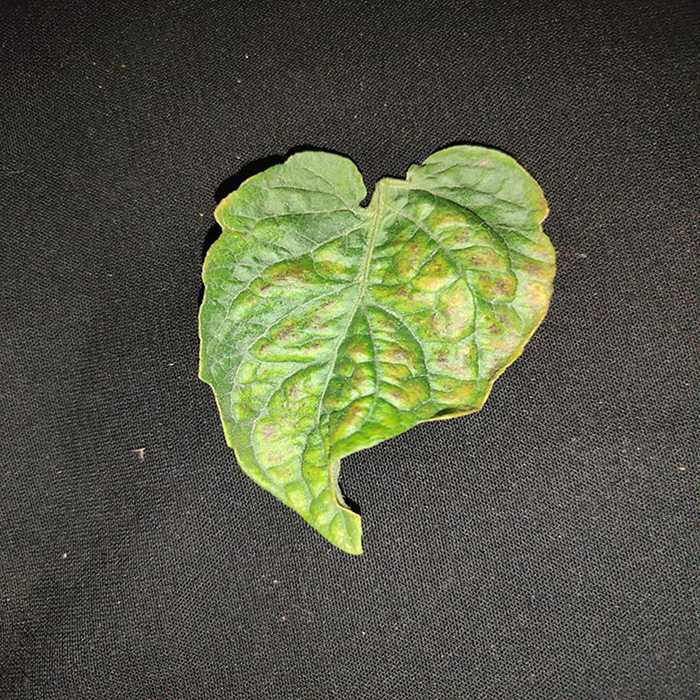
Plant: Tomato
Label: Tomato spotted wilt